Andreas Kümmert

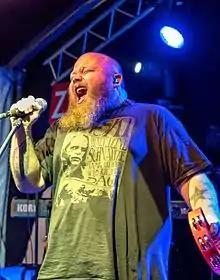
Zelt-Musik-Festival 2016 in Freiburg, Germany

Andreas Kümmert (born 20 July 1986) is a German singer and songwriter who is best known for winning season three of "The Voice of Germany". He also won "Unser Song für Deutschland" with the song "Heart of Stone", giving him the possibility to represent his country at the Eurovision Song Contest 2015. However, he declined the opportunity and the runner-up Ann Sophie took his place.